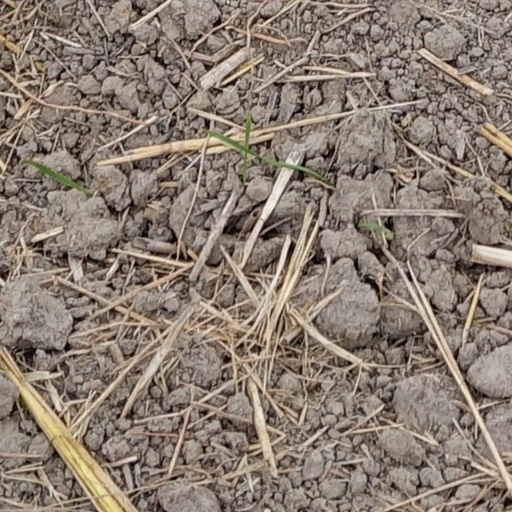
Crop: wheat